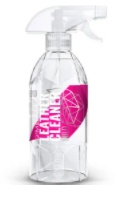
Gyeon Q2M Leather Cleaner (Mild) 500ml
Q 2 M LEATHERCLEANER MILD SUPERB MAINTENANCE PRODUCTS FOR OUTSTANDING DETAILING PERFORMANCE Q²M LeatherCleaner Mild is an gentle yet effective pre-coating leather cleaner. Developed along with Gyeon’s high-end Q² LeatherShield, it is the ultimate leather preparation product for use before a coating application. It removes light dirt, oily residue and even light discolouration. Unlike most leather cleaners, the formula does not include any softening or preserving additives, leaving a surface ready for coating.
Brand: Gyeon Quartz
Category: Vehicles & Parts > Vehicle Parts & Accessories > Vehicle Maintenance, Care & Decor > Vehicle Cleaning > Vehicle Carpet & Upholstery Cleaners